Michael Francies

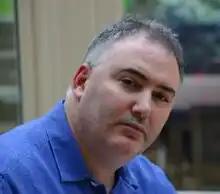
Michael Francies (2004)

Michael Shaul Francies (born 14 October 1956) is a British solicitor who specializes in equity financing. He is currently the managing partner of the London office of Weil, Gotshal & Manges.